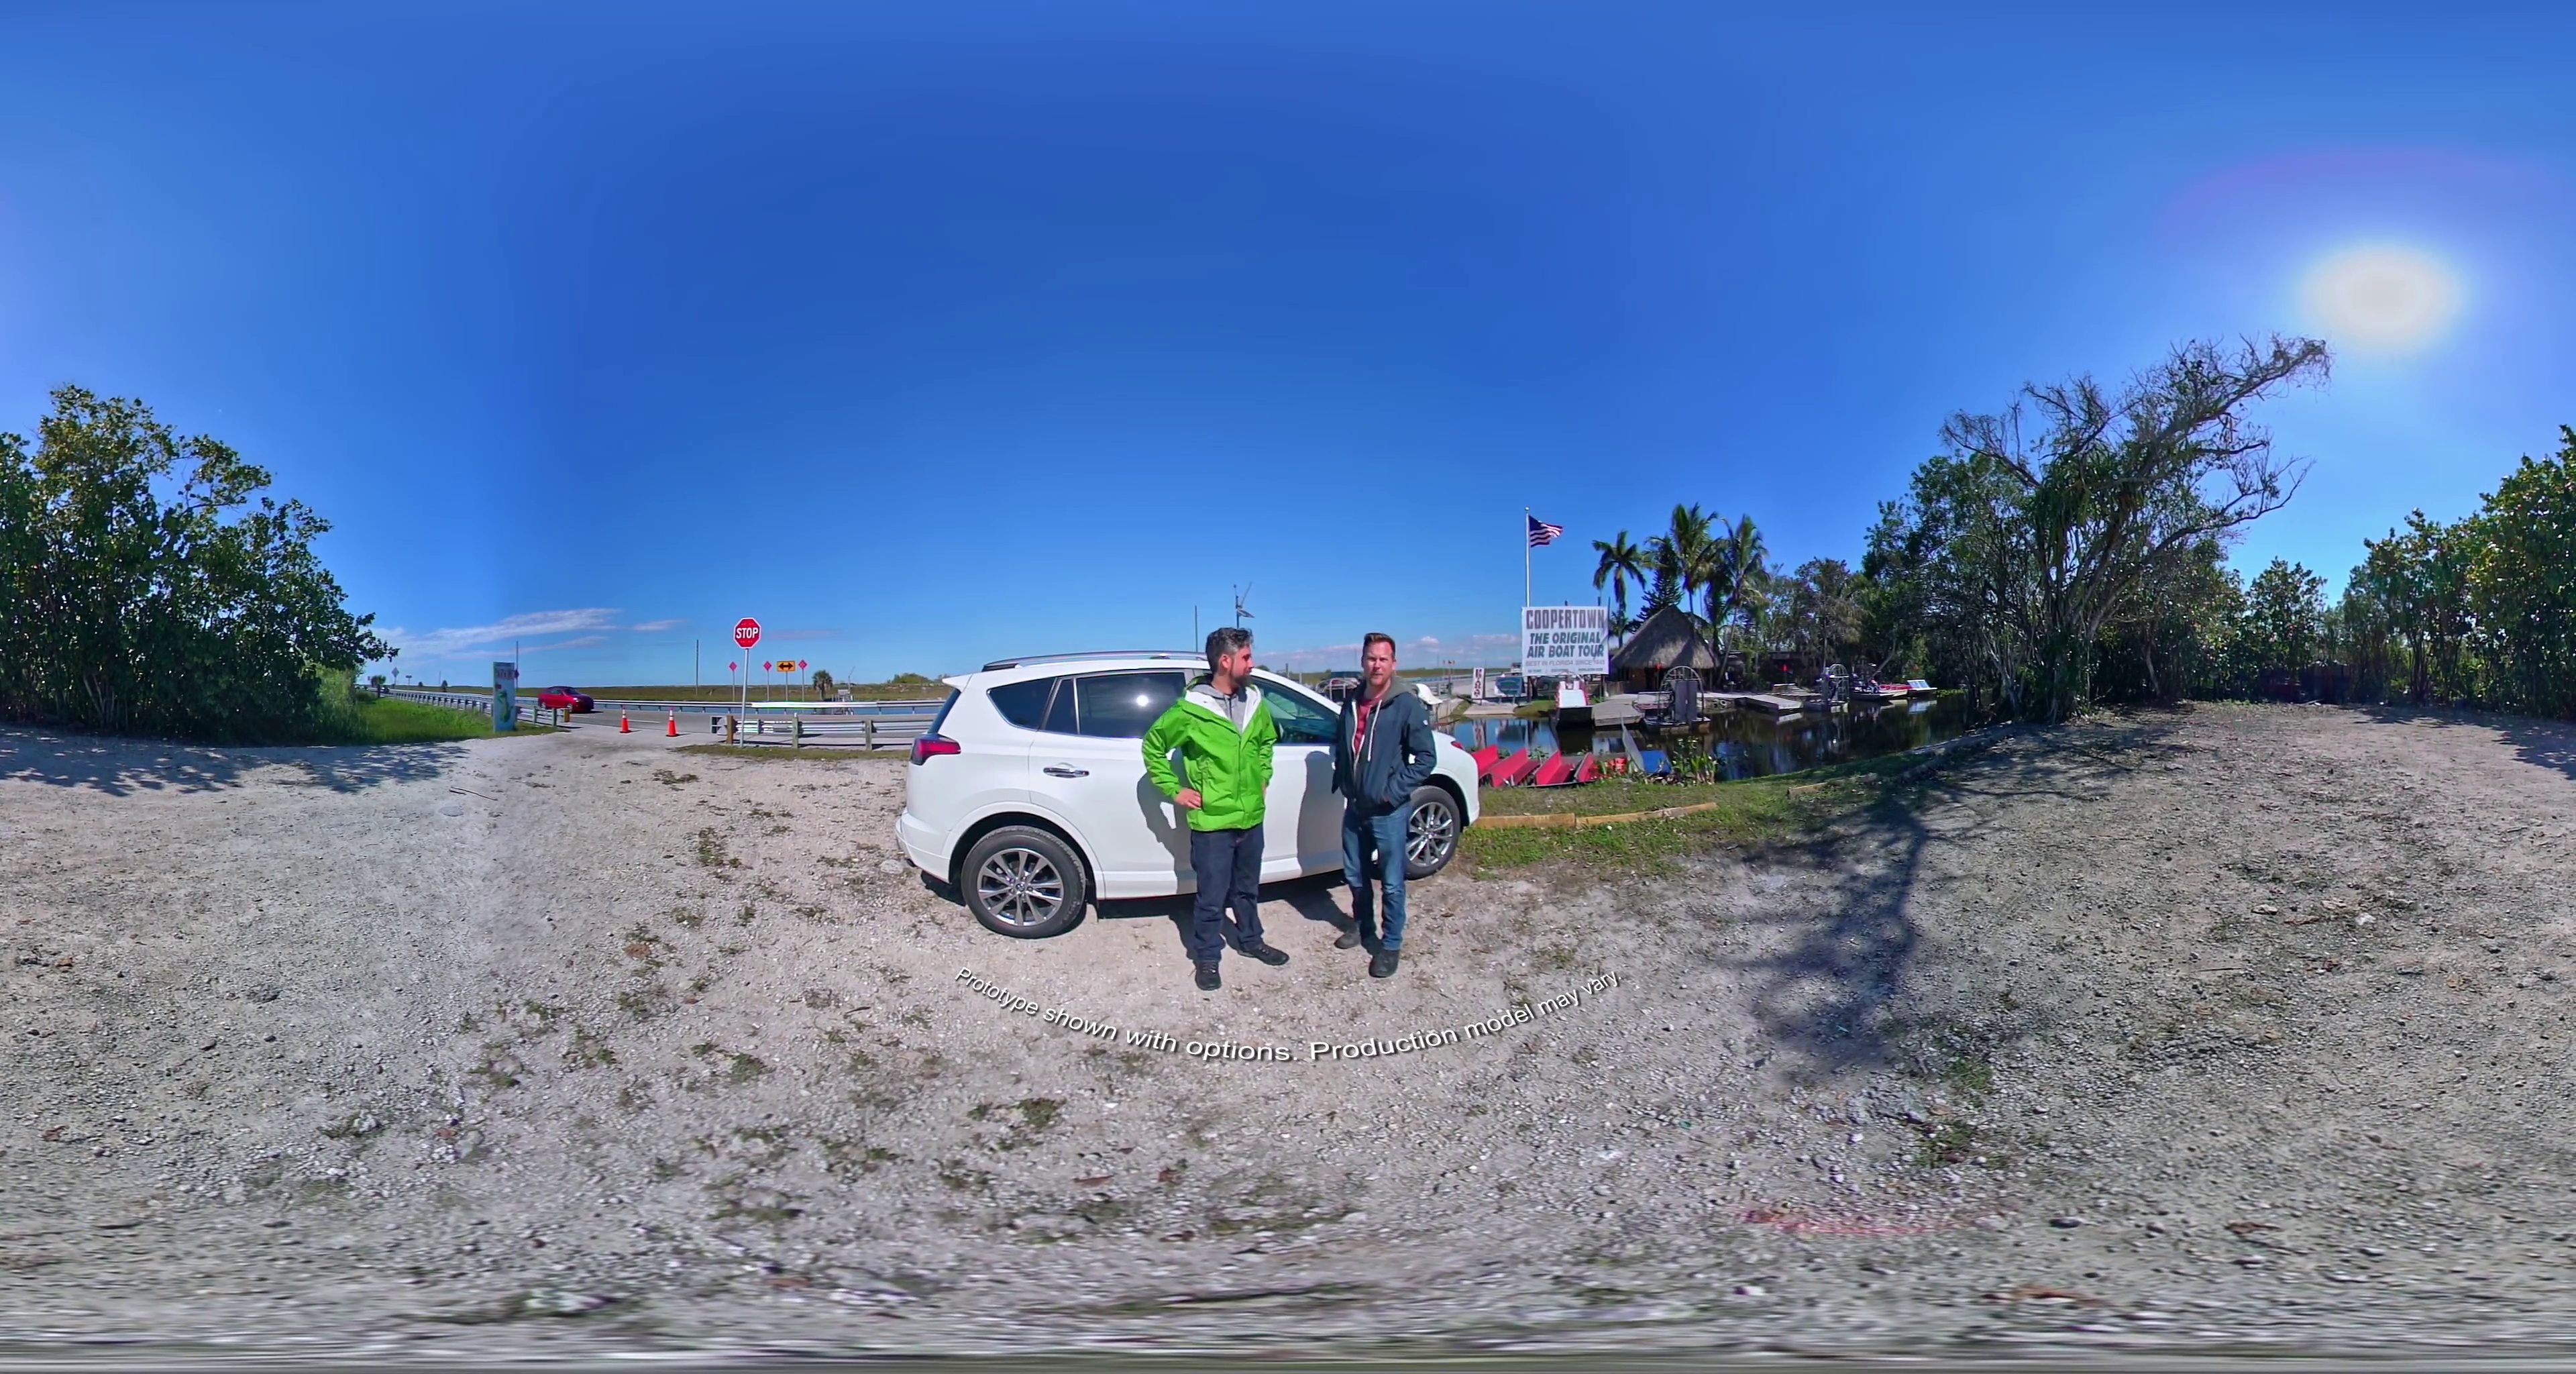
Referred object: the red car by the stop sign

Referred object: the white SUV